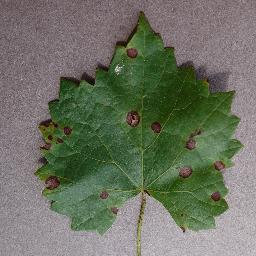
Label: Grape___Black_rot